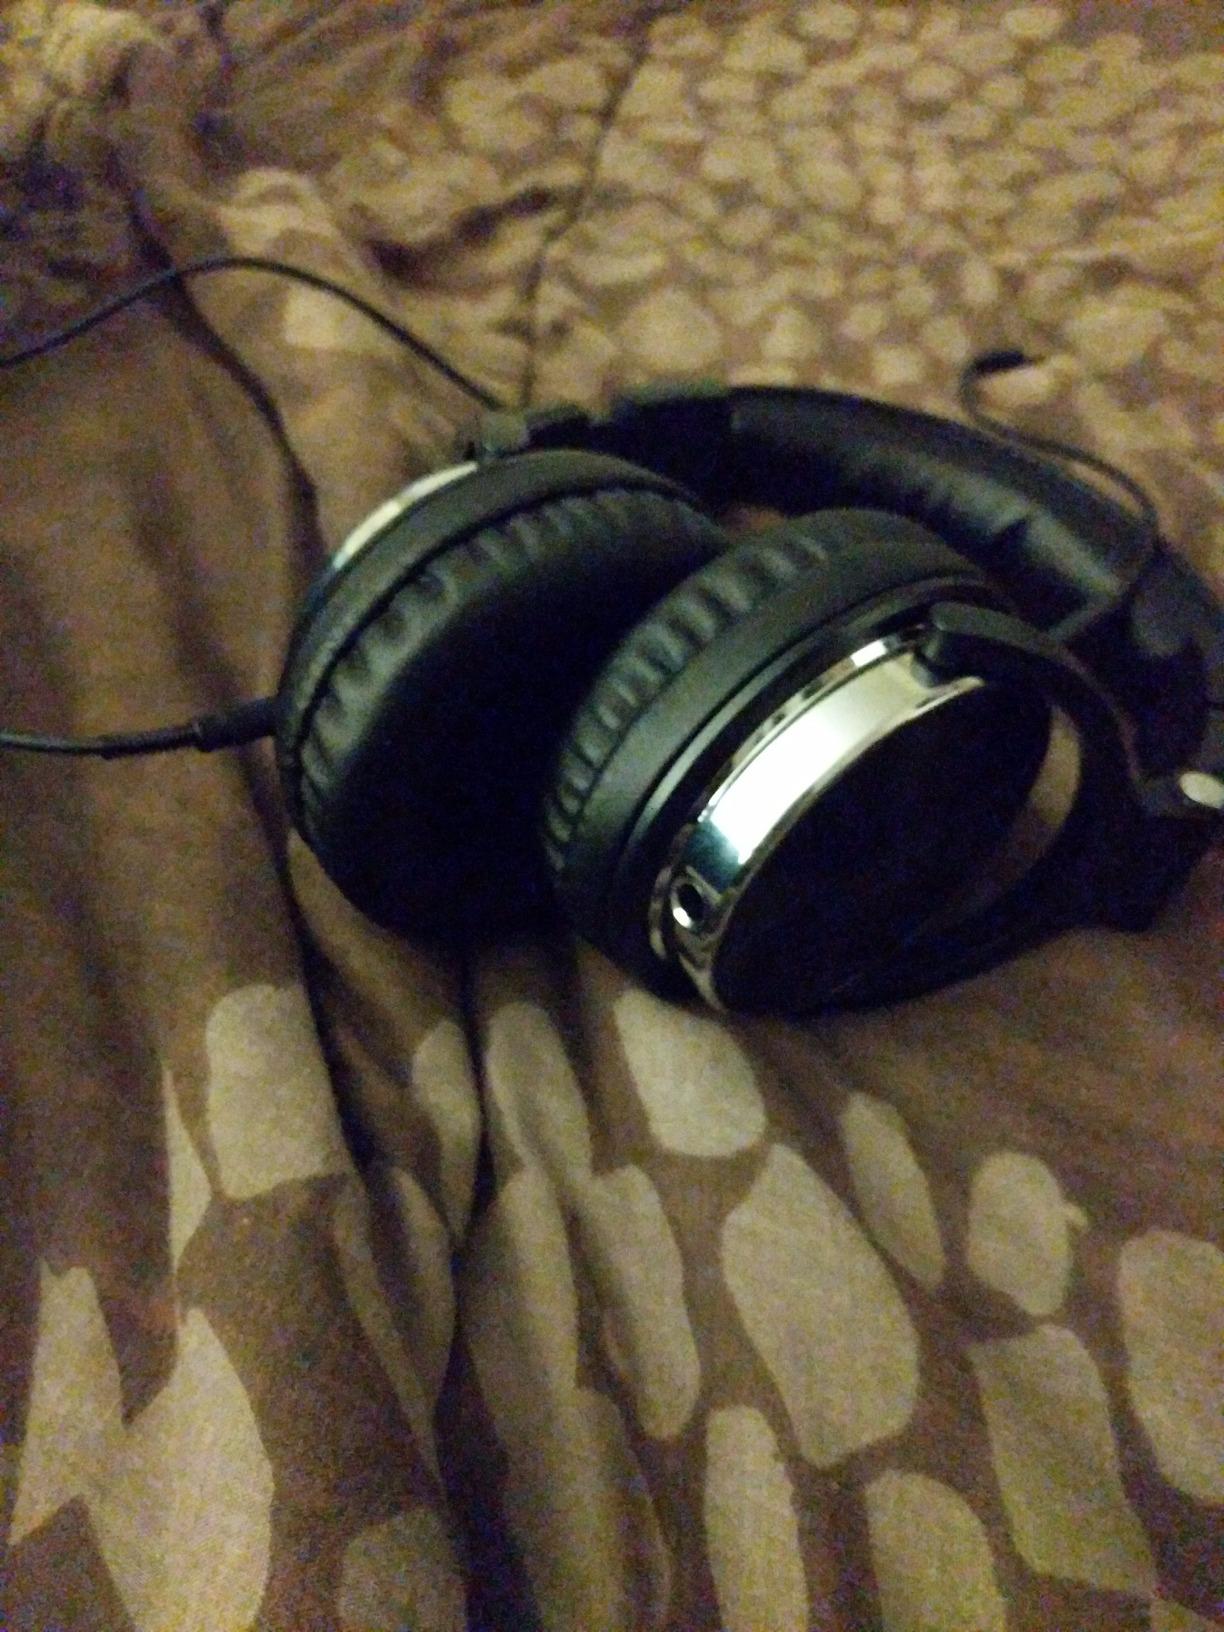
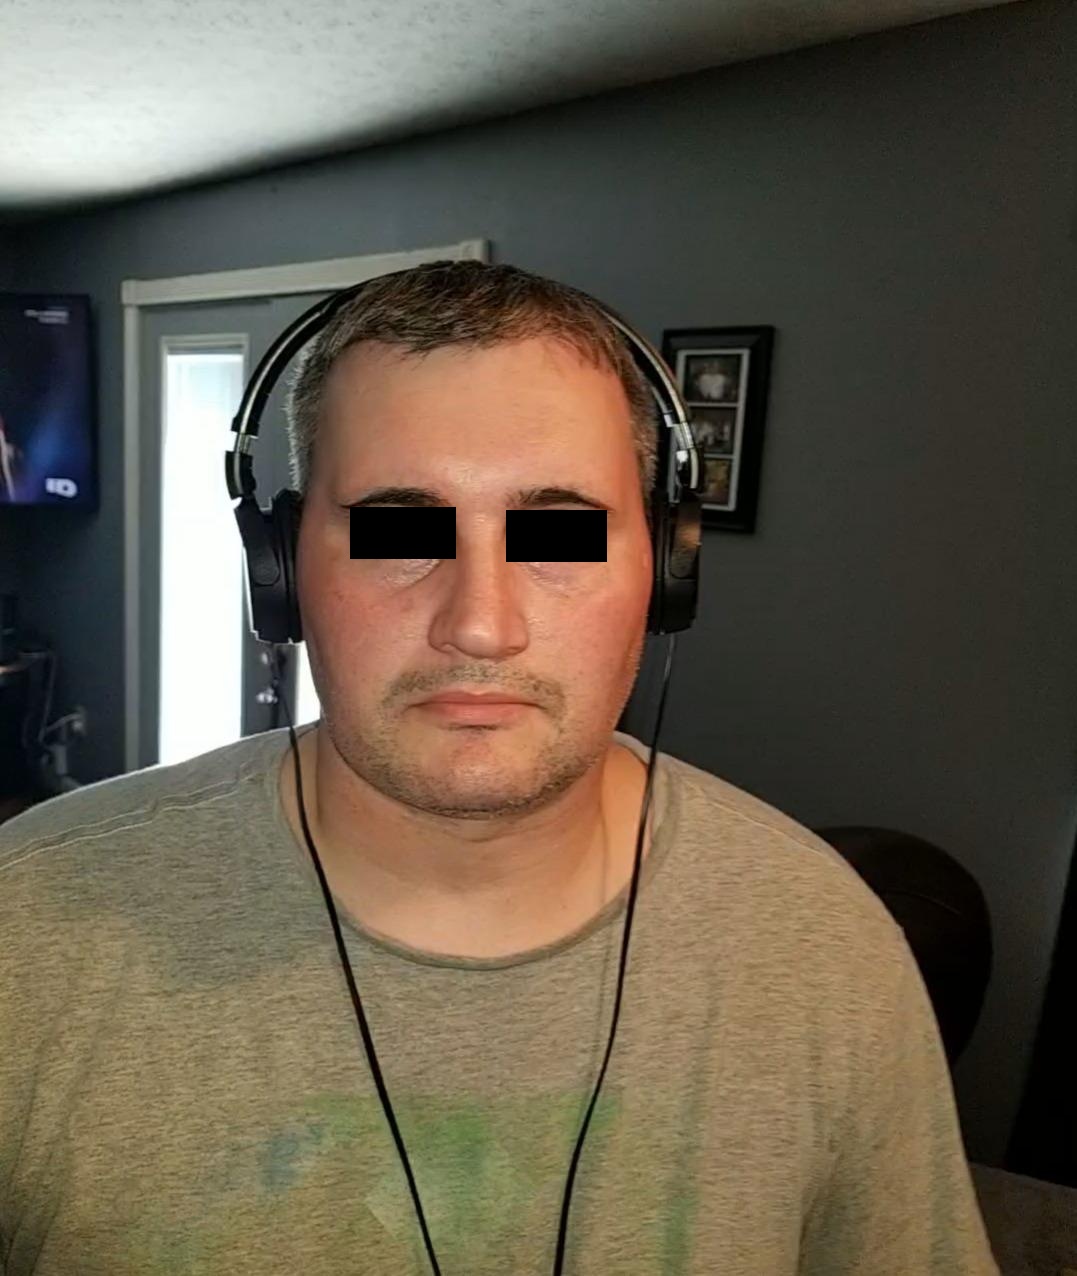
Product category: headphones
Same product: no